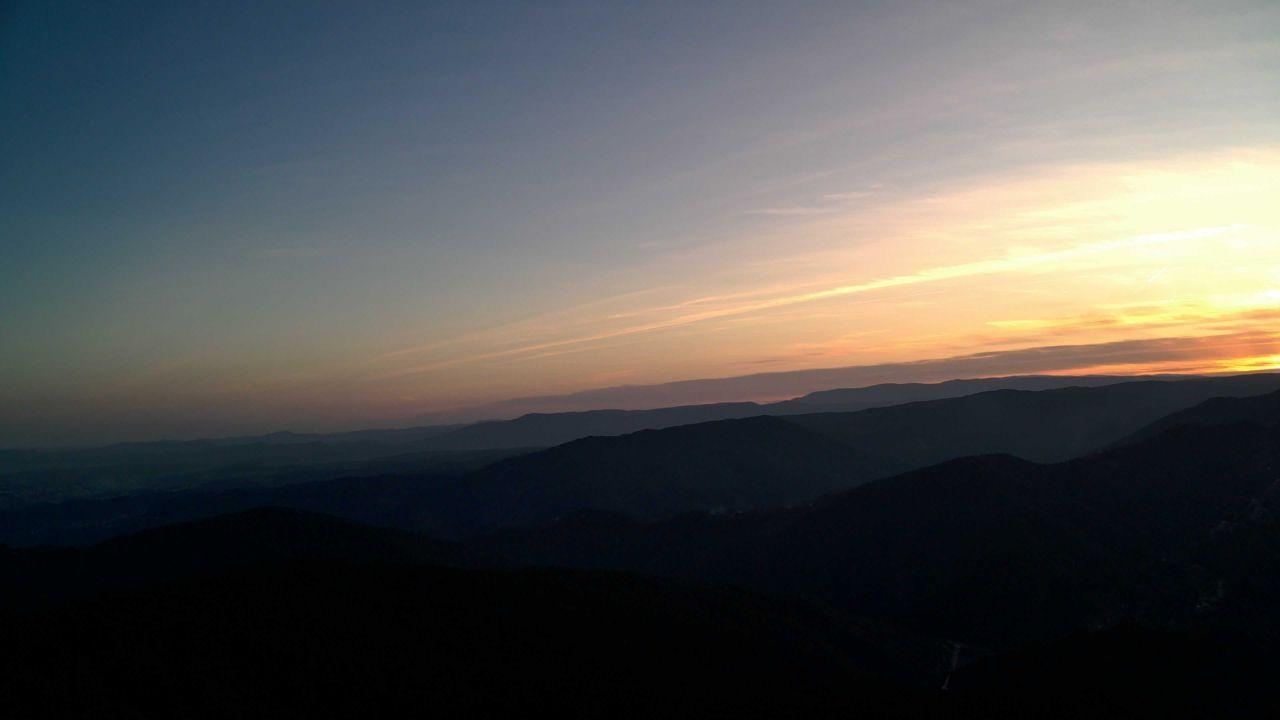
Fire: no
Smoke: no